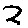
Label: 2